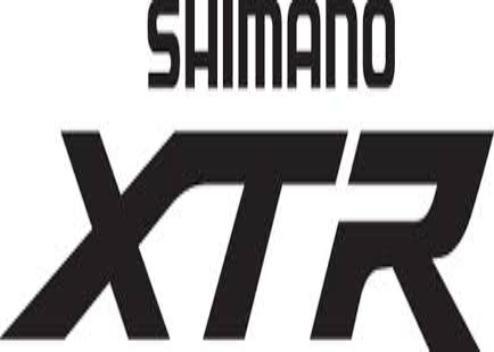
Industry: Others